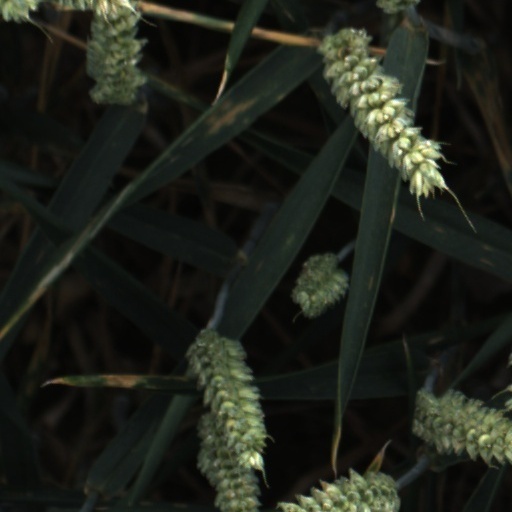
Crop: wheat